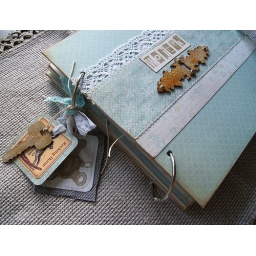
in blue - album for a little boy